Full House (aircraft)

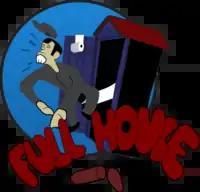
Full House nose art

Full House was the name of a B-29 Superfortress (B-29-36-MO 44-27298, victor number 83) participating in the atomic bomb attack on Hiroshima on August 6, 1945.